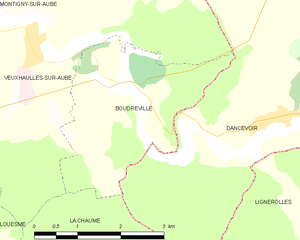
Boudreville est une commune française située dans le canton de Châtillon-sur-Seine du département de la Côte-d'Or en région Bourgogne-Franche-Comté.